Garysburg United Methodist Church and Cemetery

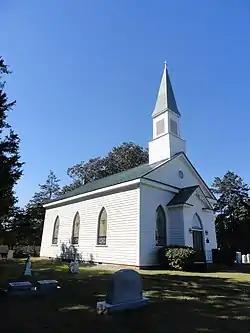

Garysburg United Methodist Church and Cemetery, also known as Chapel Grove Church, is a historic Methodist church and cemetery located on SR 1207 in Garysburg, Northampton County, North Carolina. It was built about 1853, and is a one-story, three-bay, temple-form Greek Revival style frame church. It features a projecting vestibule and a tall, graceful bell tower added in 1905. Adjacent to the church is the cemetery.